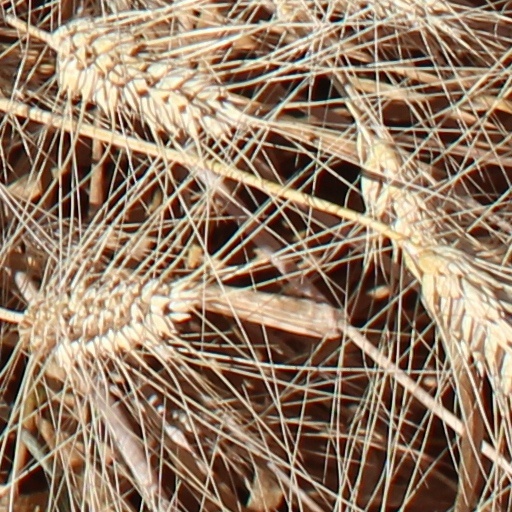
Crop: wheat